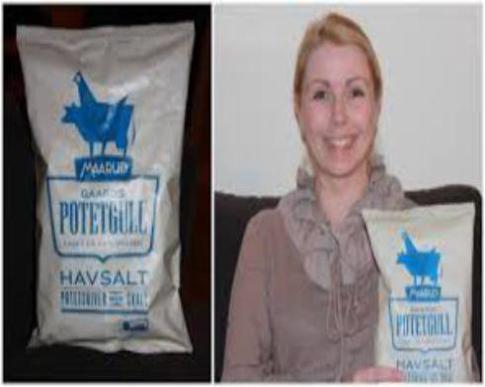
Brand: maarud
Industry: Food